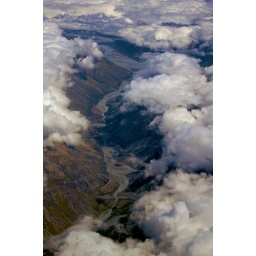
A river runs through the Southern Alps, lined by clouds seen from above.